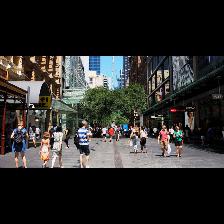
Label: Human